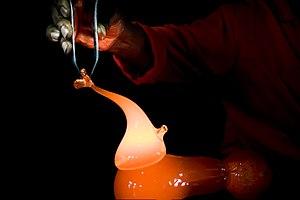
La culture de l'Eswatini désigne d'abord les pratiques culturelles observables de ses 1 500 000 d'habitants.